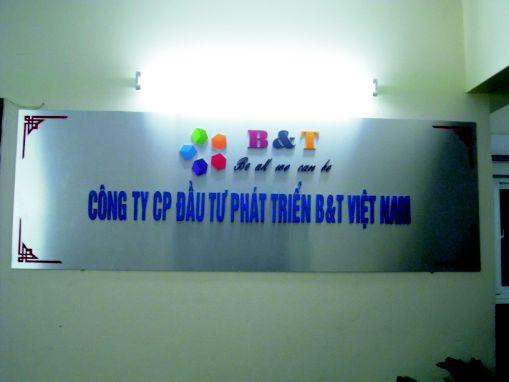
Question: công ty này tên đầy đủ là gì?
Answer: công ty này tên đầy đủ là công ty cp đầu tư phát triển b & t việt nam